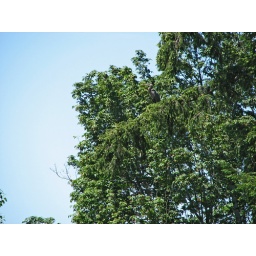
he flew up to this tree after sitting in the pond for a bit. Issaquah, WA